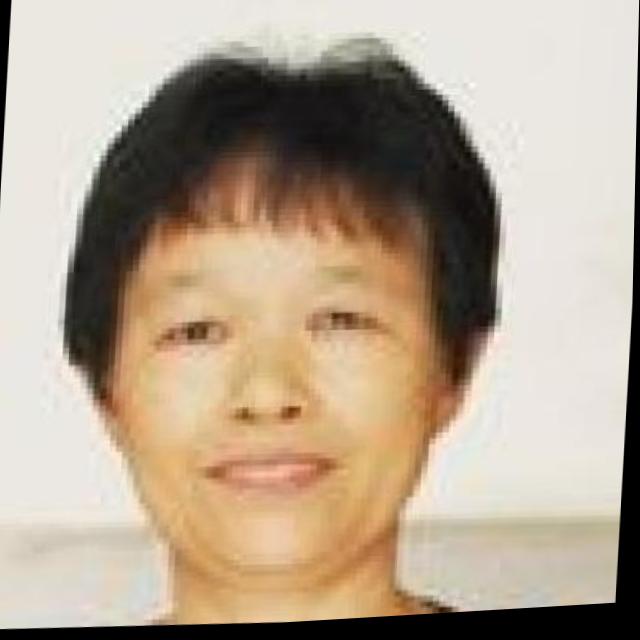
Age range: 45-64